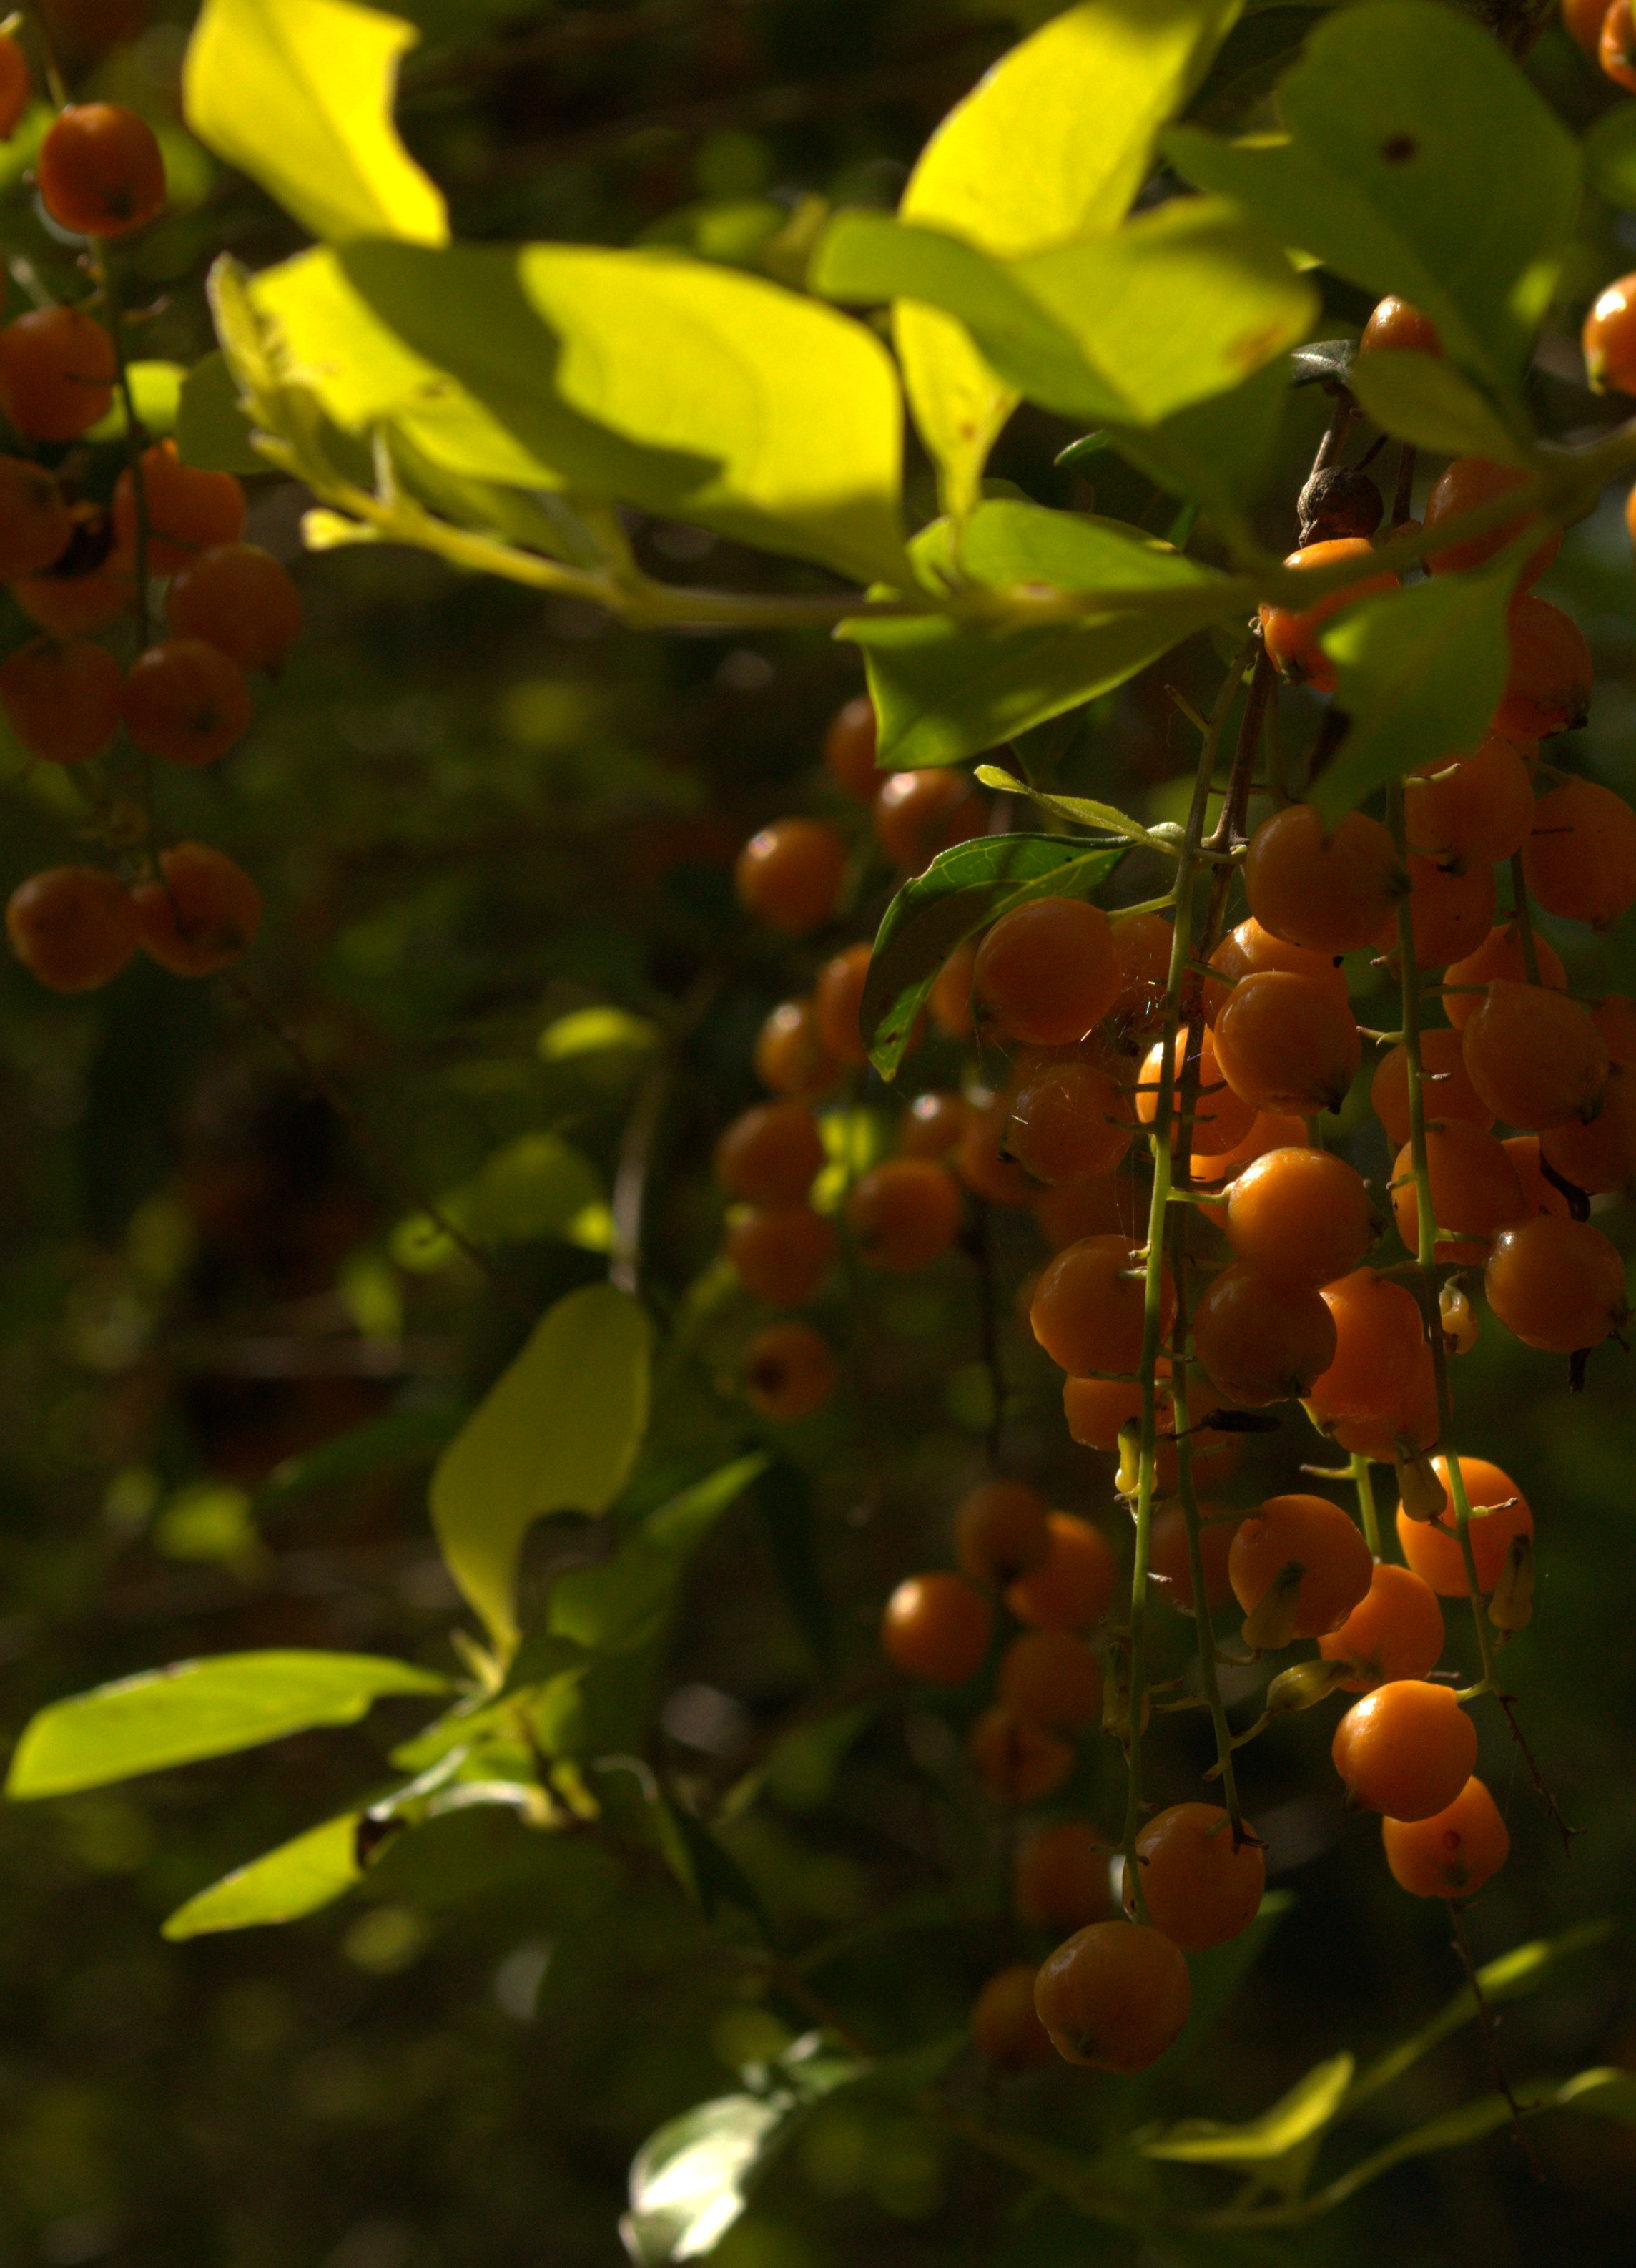
tree, nature, branch, plant, fruit, sunlight, leaf, flower, food, green, produce, evergreen, autumn, botany, yellow, flora, season, shrub, flor, macro photography, flowering plant, woody plant, land plant